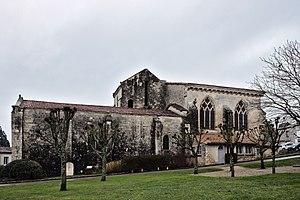
Église Saint-Martin de Périgné.
L'église Saint-Martin est une église catholique située à Périgné, en France.
Périgné est une commune du centre-ouest de la France située dans le département des Deux-Sèvres en région Nouvelle-Aquitaine.